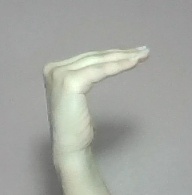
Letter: haa